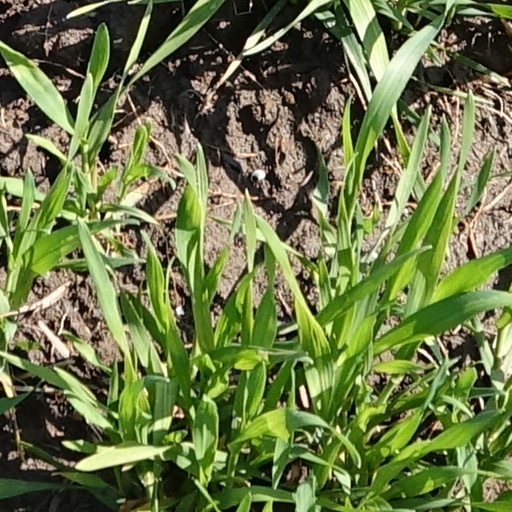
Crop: wheat